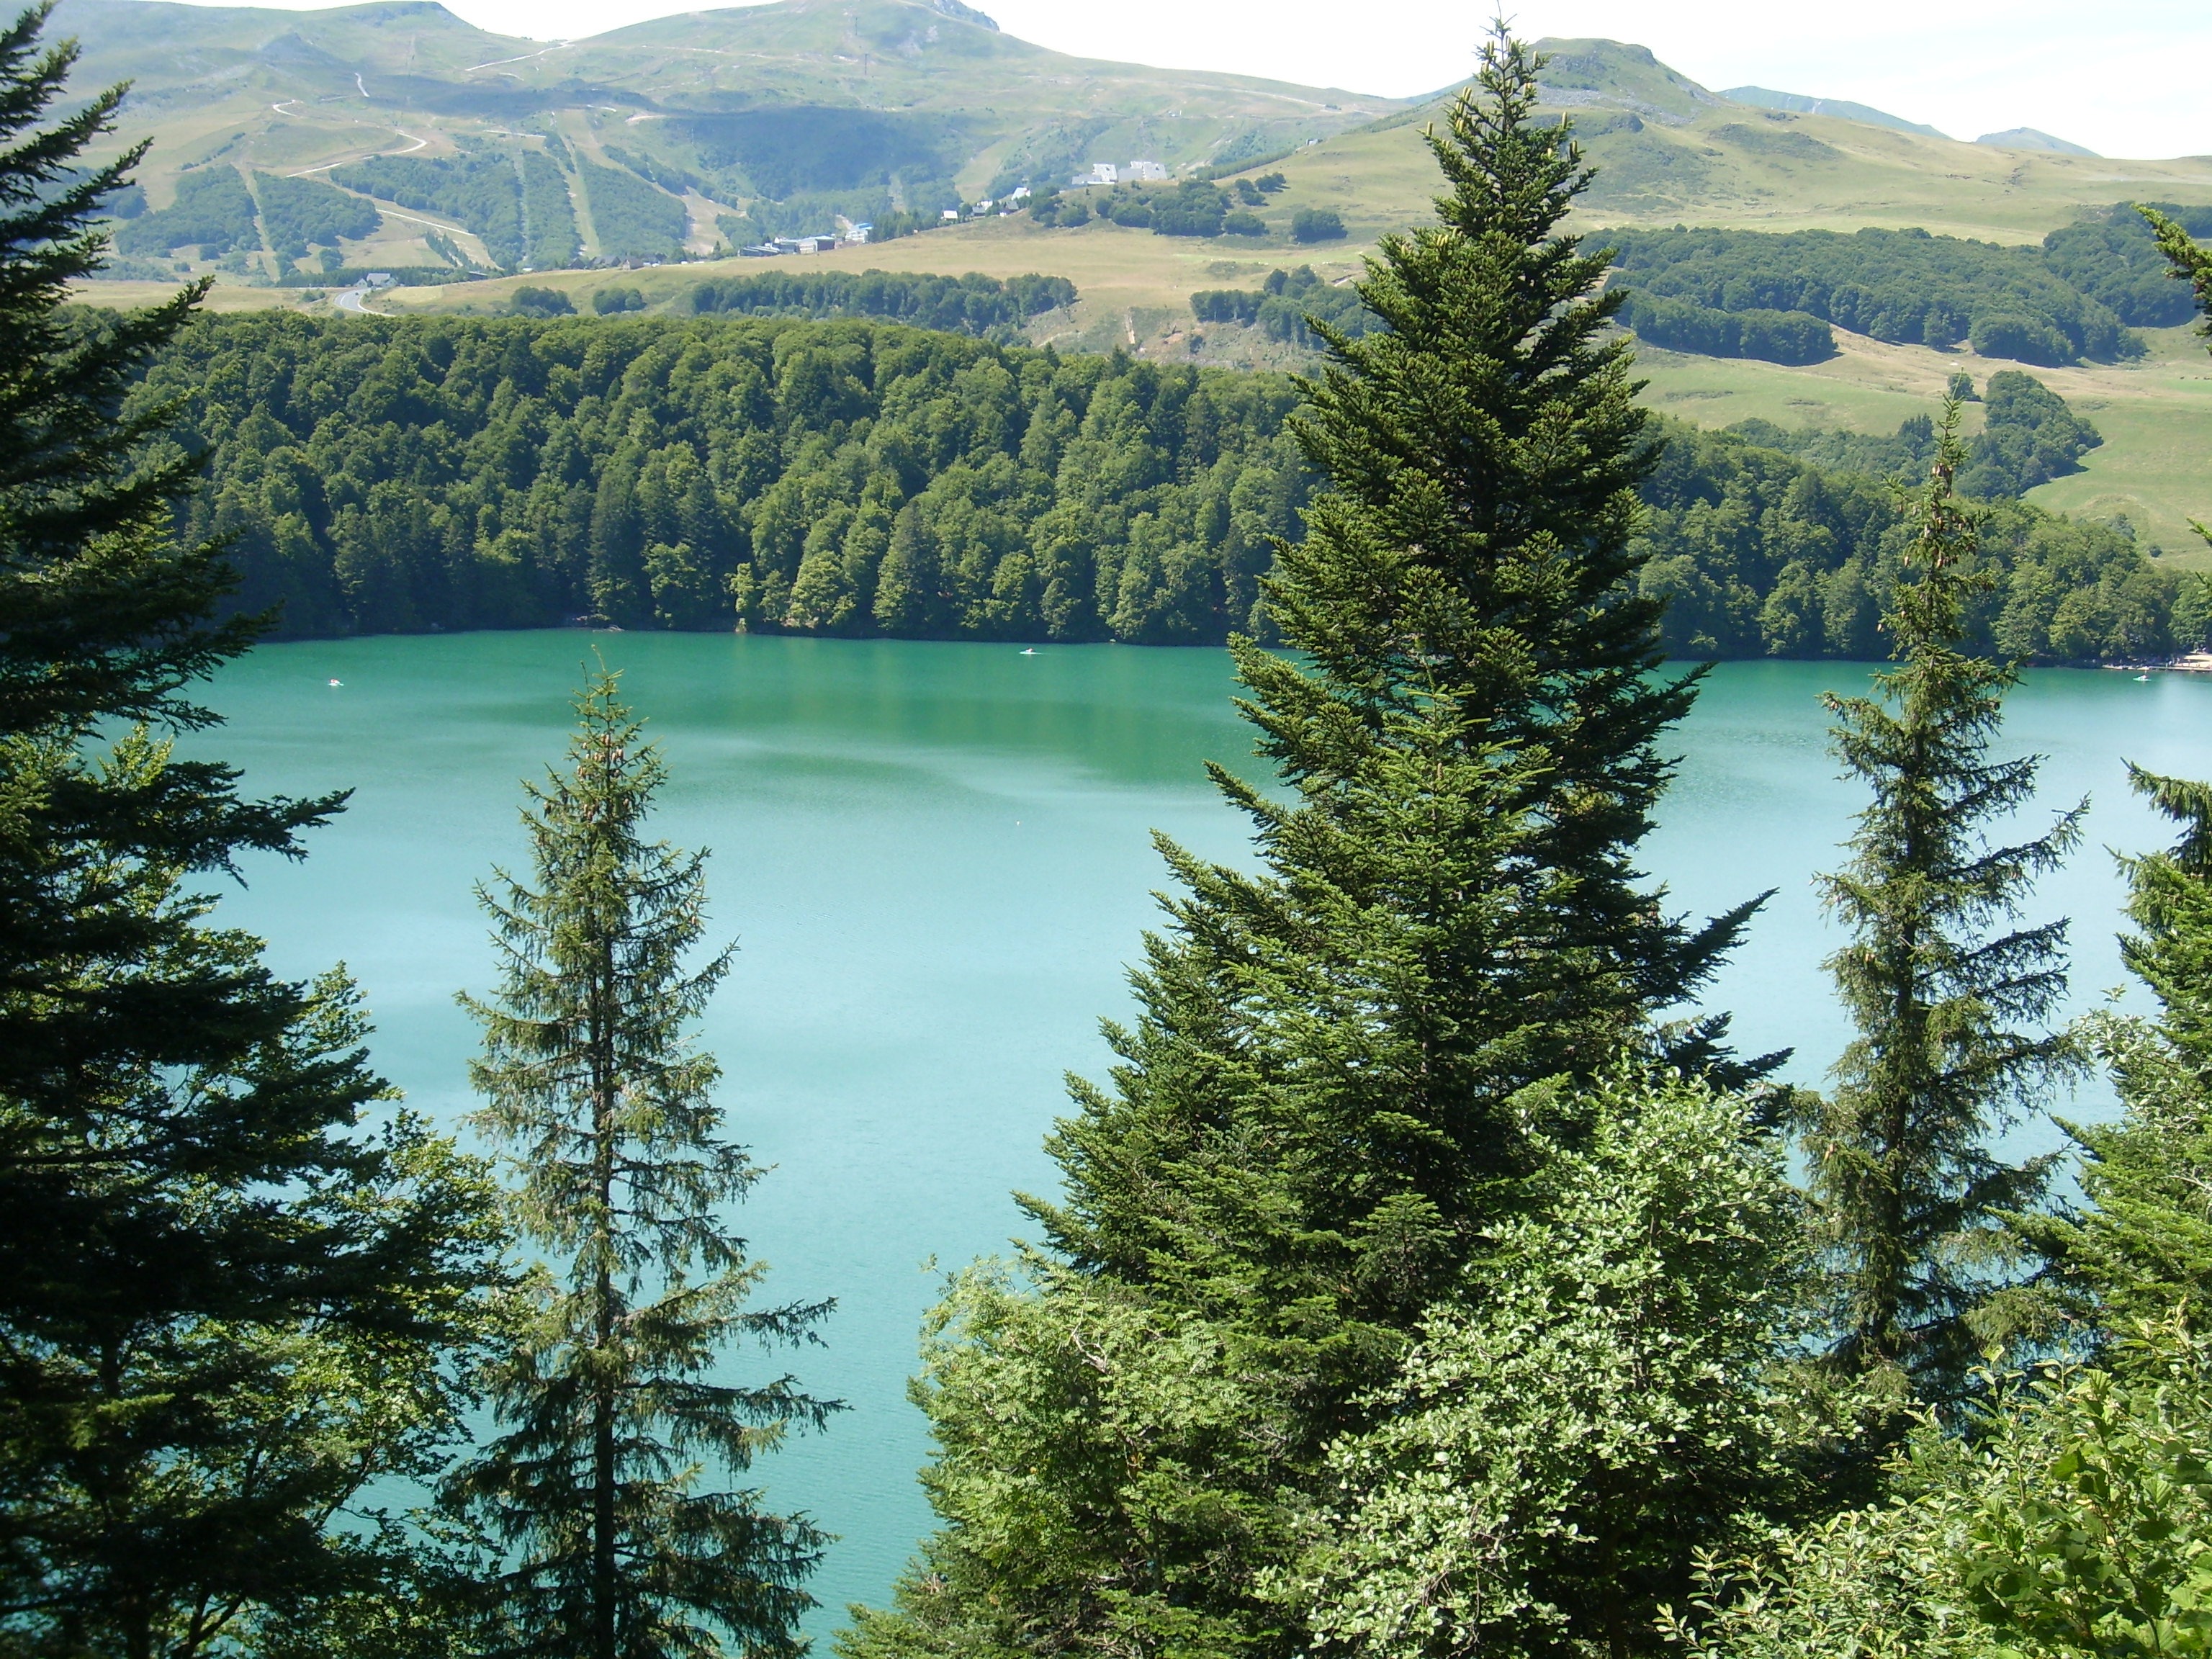
tree, forest, wilderness, mountain, trail, lake, mountain range, blue, reservoir, fir, national park, ridge, body of water, spruce, turquoise, loch, larch, crater lake, ecosystem, more, tarn, nature reserve, biome, woody plant, mountainous landforms, temperate coniferous forest, volcano more